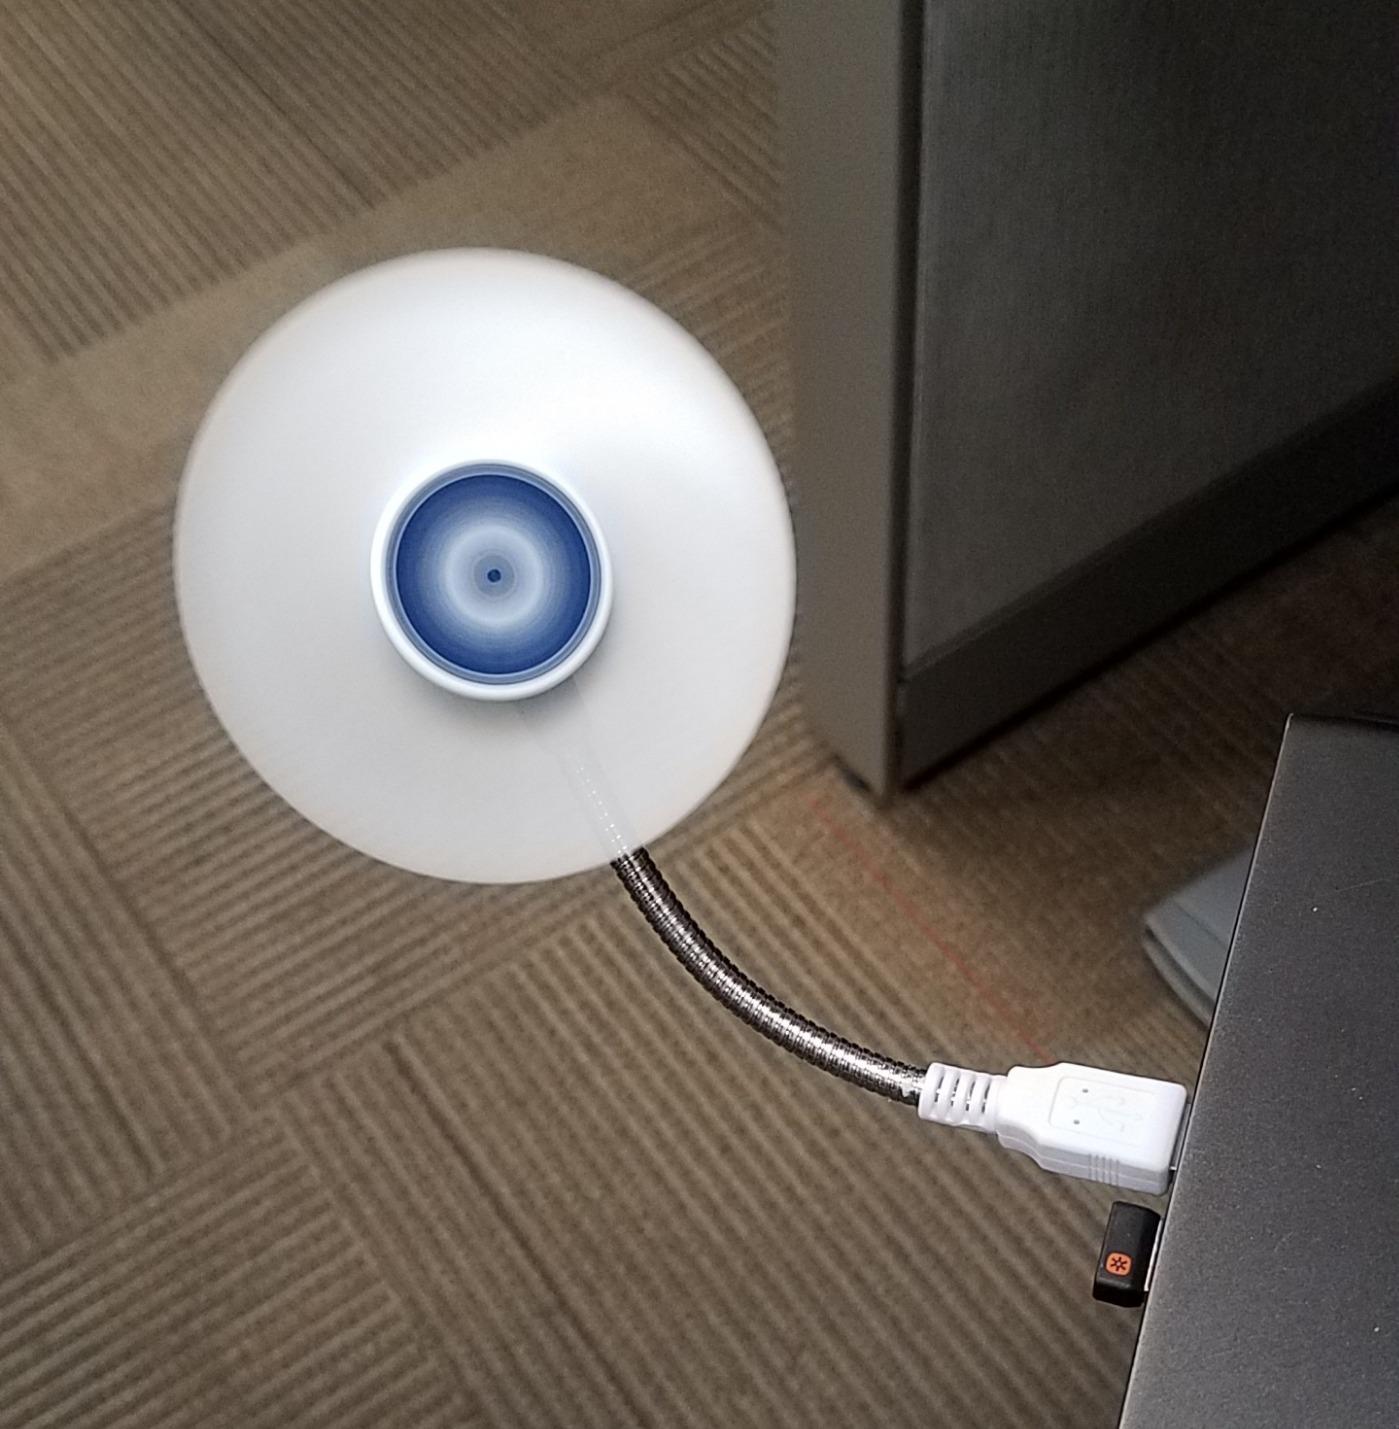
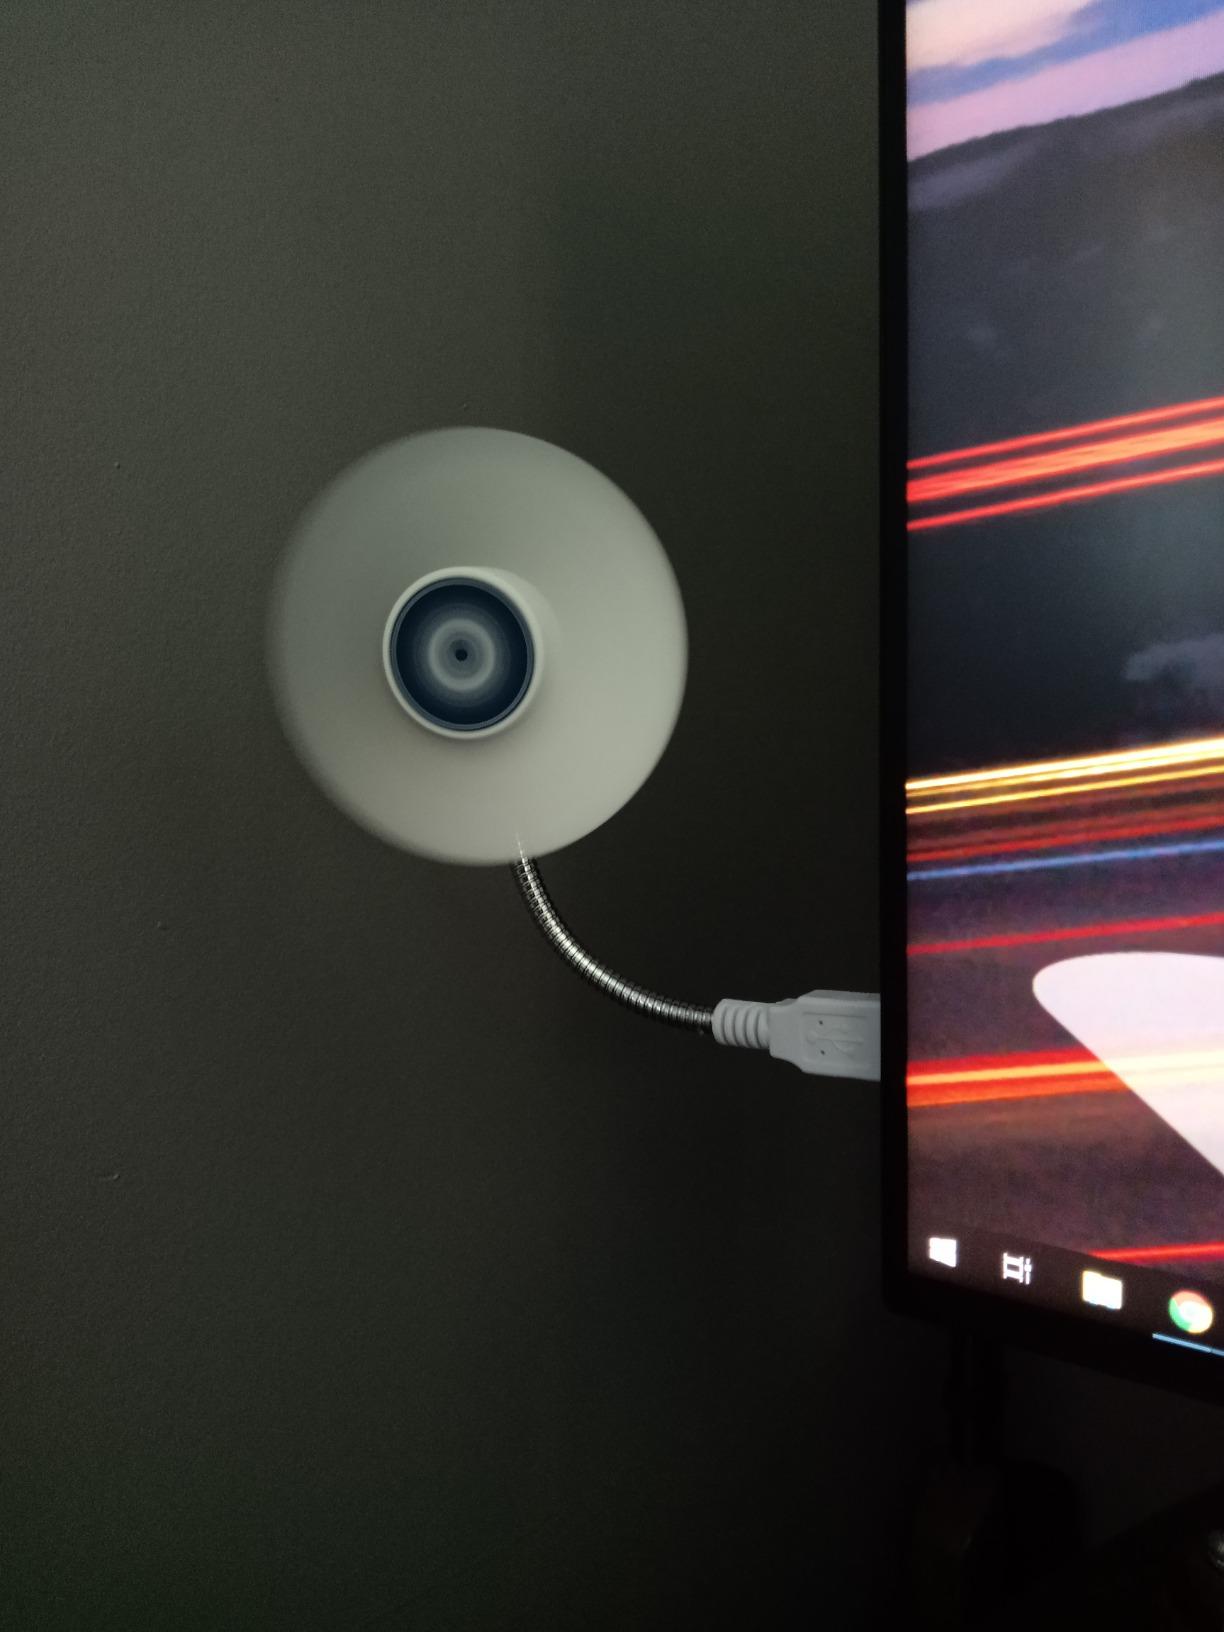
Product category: fan
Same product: yes